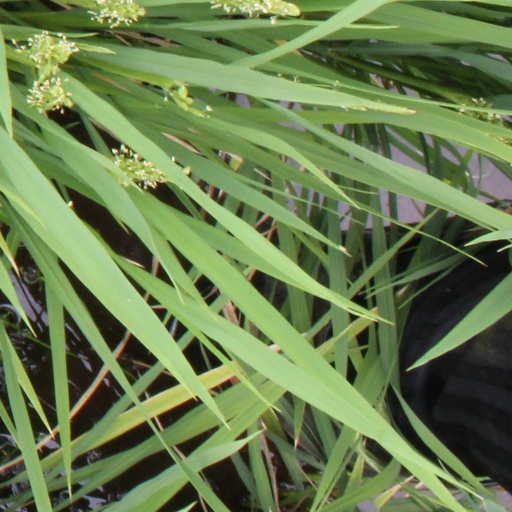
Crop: rice